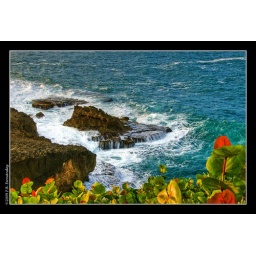
North coast, Puerto Rico, the view from Arecibo lighthouse observation deck. Sea grape plants seen in the foreground.